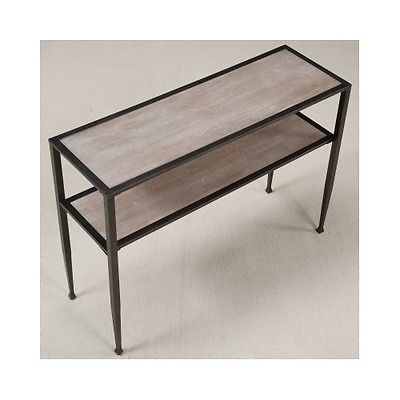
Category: table